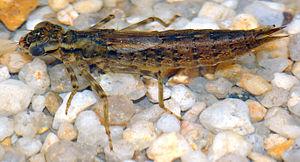
Le concept de continuum fluvial, introduit dans les années 1980 par Robin L. Vannote, est un modèle descriptif longitudinal du fonctionnement écologique des cours d’eau des zones tempérées, qui intègre à la fois les indicateurs biologiques et la géomorphologie. On lui adjoint parfois un continuum sous-fluvial.